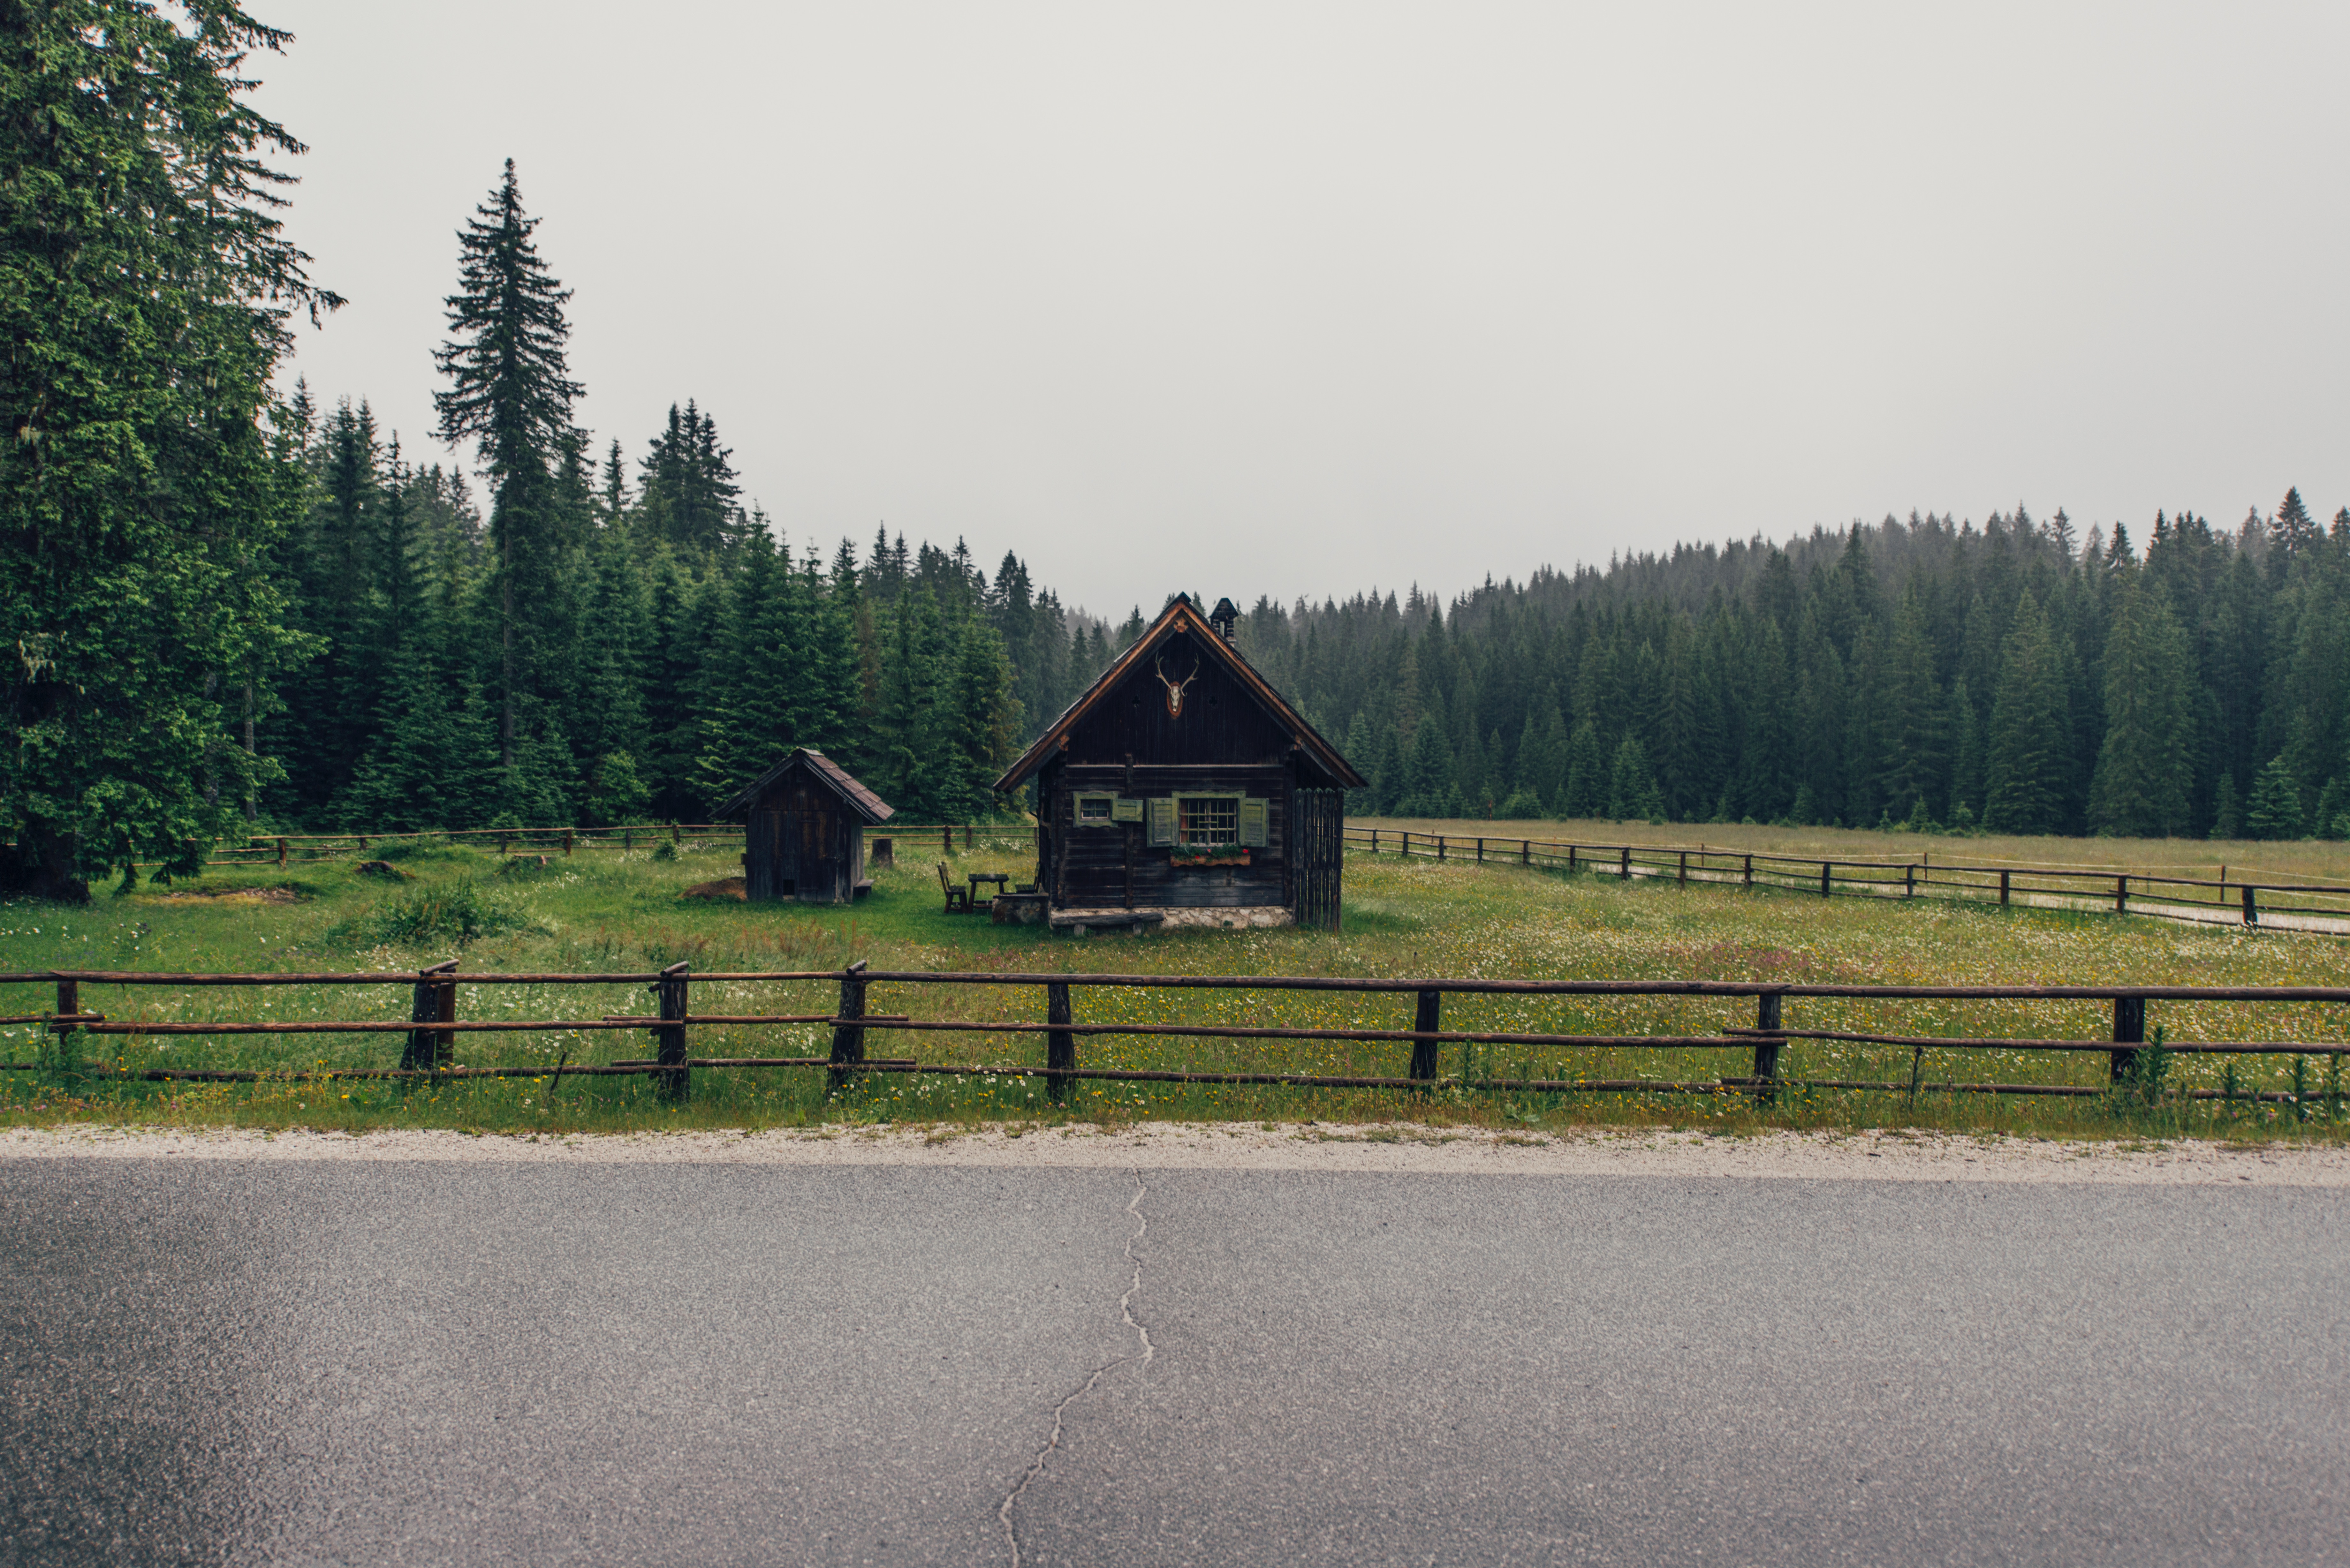
landscape, tree, mountain, farm, hill, lake, mountain range, reservoir, rural area, atmospheric phenomenon, mountainous landforms